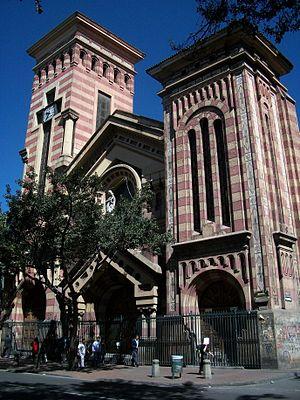
L'église de Las Nieves est un bâtiment religieux de Bogota, de culte catholique et placé sous le vocable de Notre-Dame-des-Neiges. Elle se situe au croisement de la carrera Séptima et de la vingtième rue, dans le district de Santa Fe, au cœur de Bogotá. Bien qu'ayant subi de nombreuses reconstructions et transformations, elle demeure une des plus anciennes églises de la ville de Bogotá.
Santa Fe est le 3ᵉ district au centre de Bogota D.C., la capitale de la Colombie. La superficie de Santa Fe est de 44,87 km² pour une population de 107 044 habitants.